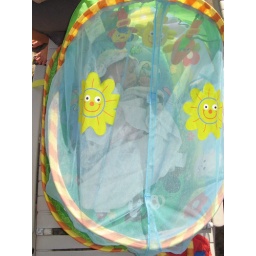
in my beach house